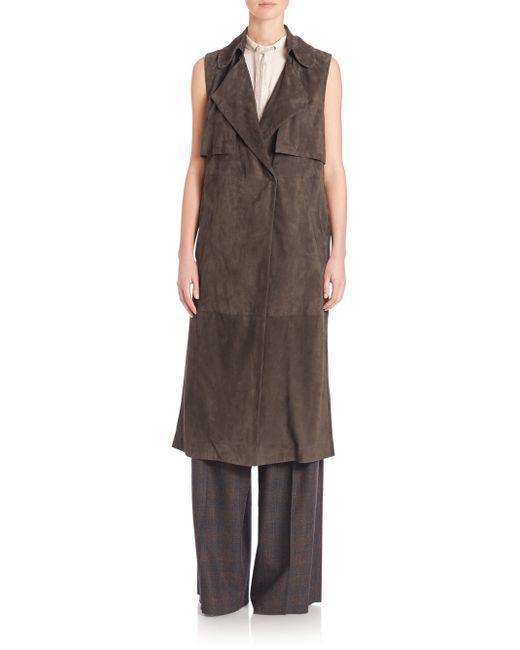
Ärmellose braune lange Jacke mit Hose für Damen